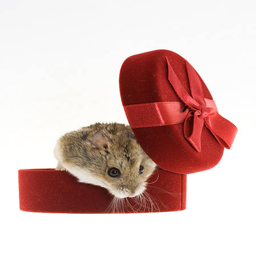
mouse from the gift box